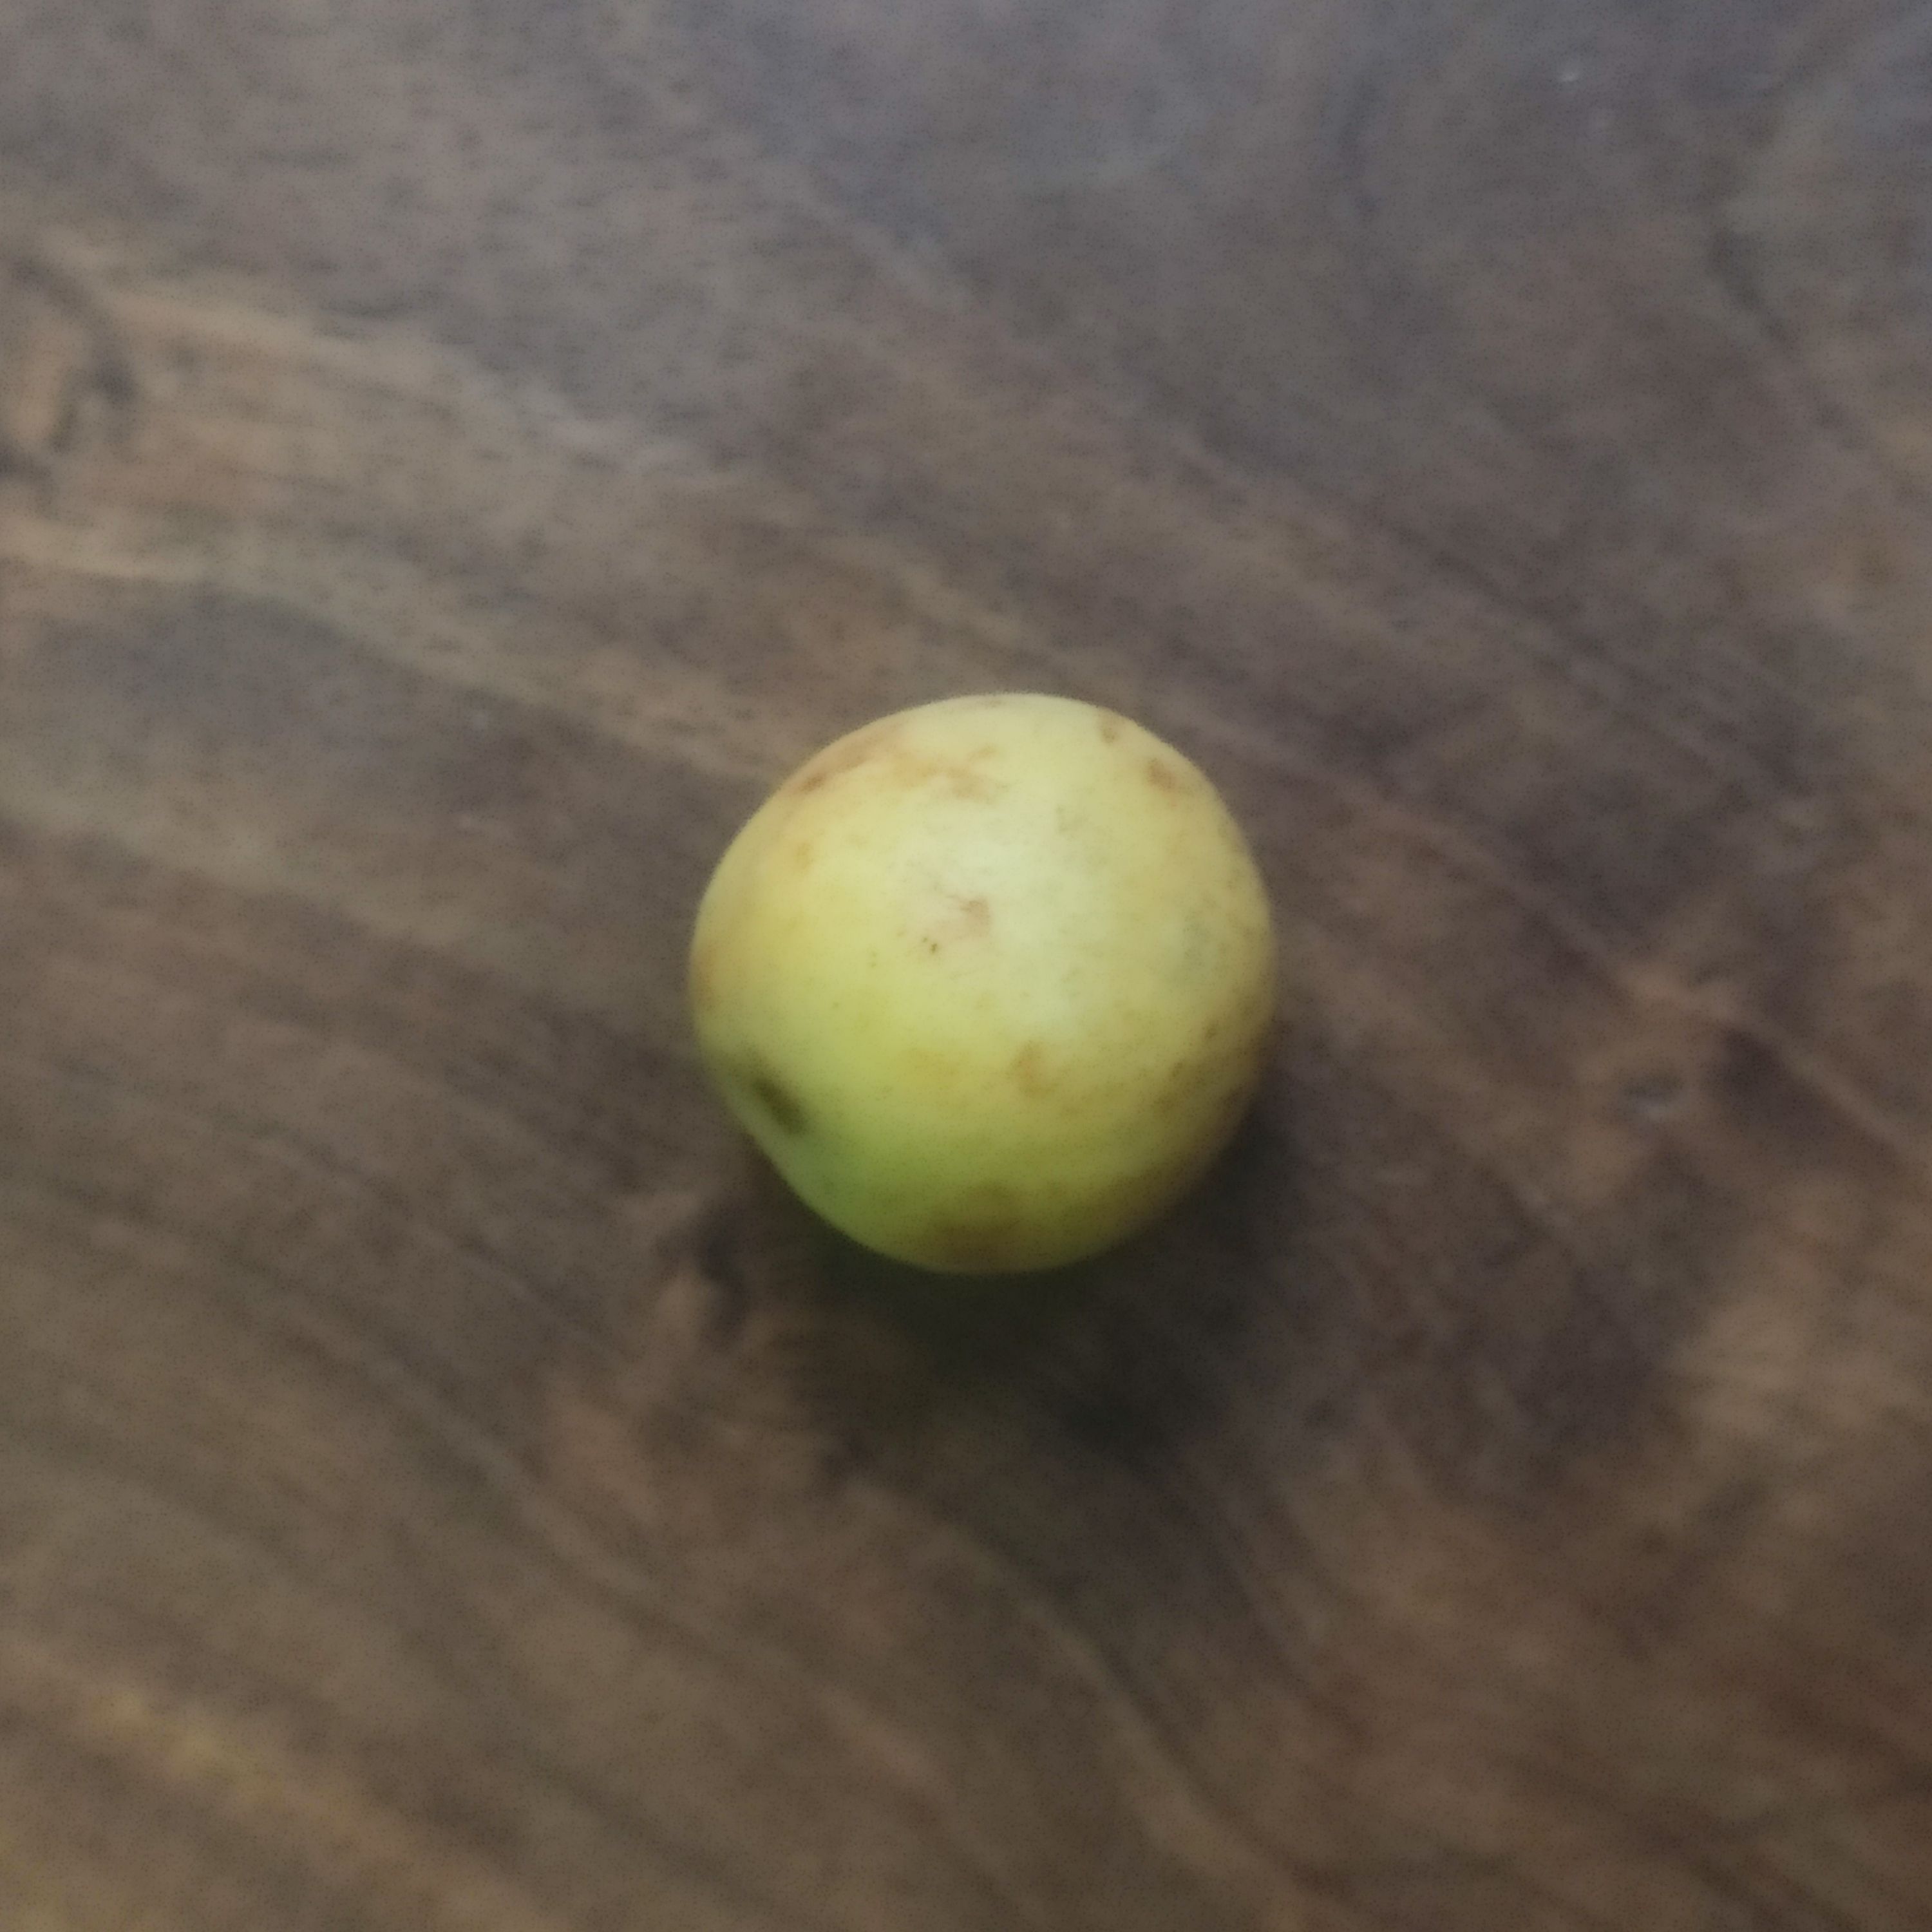
Fruit: burmese-grape
Grade: 1st-grade